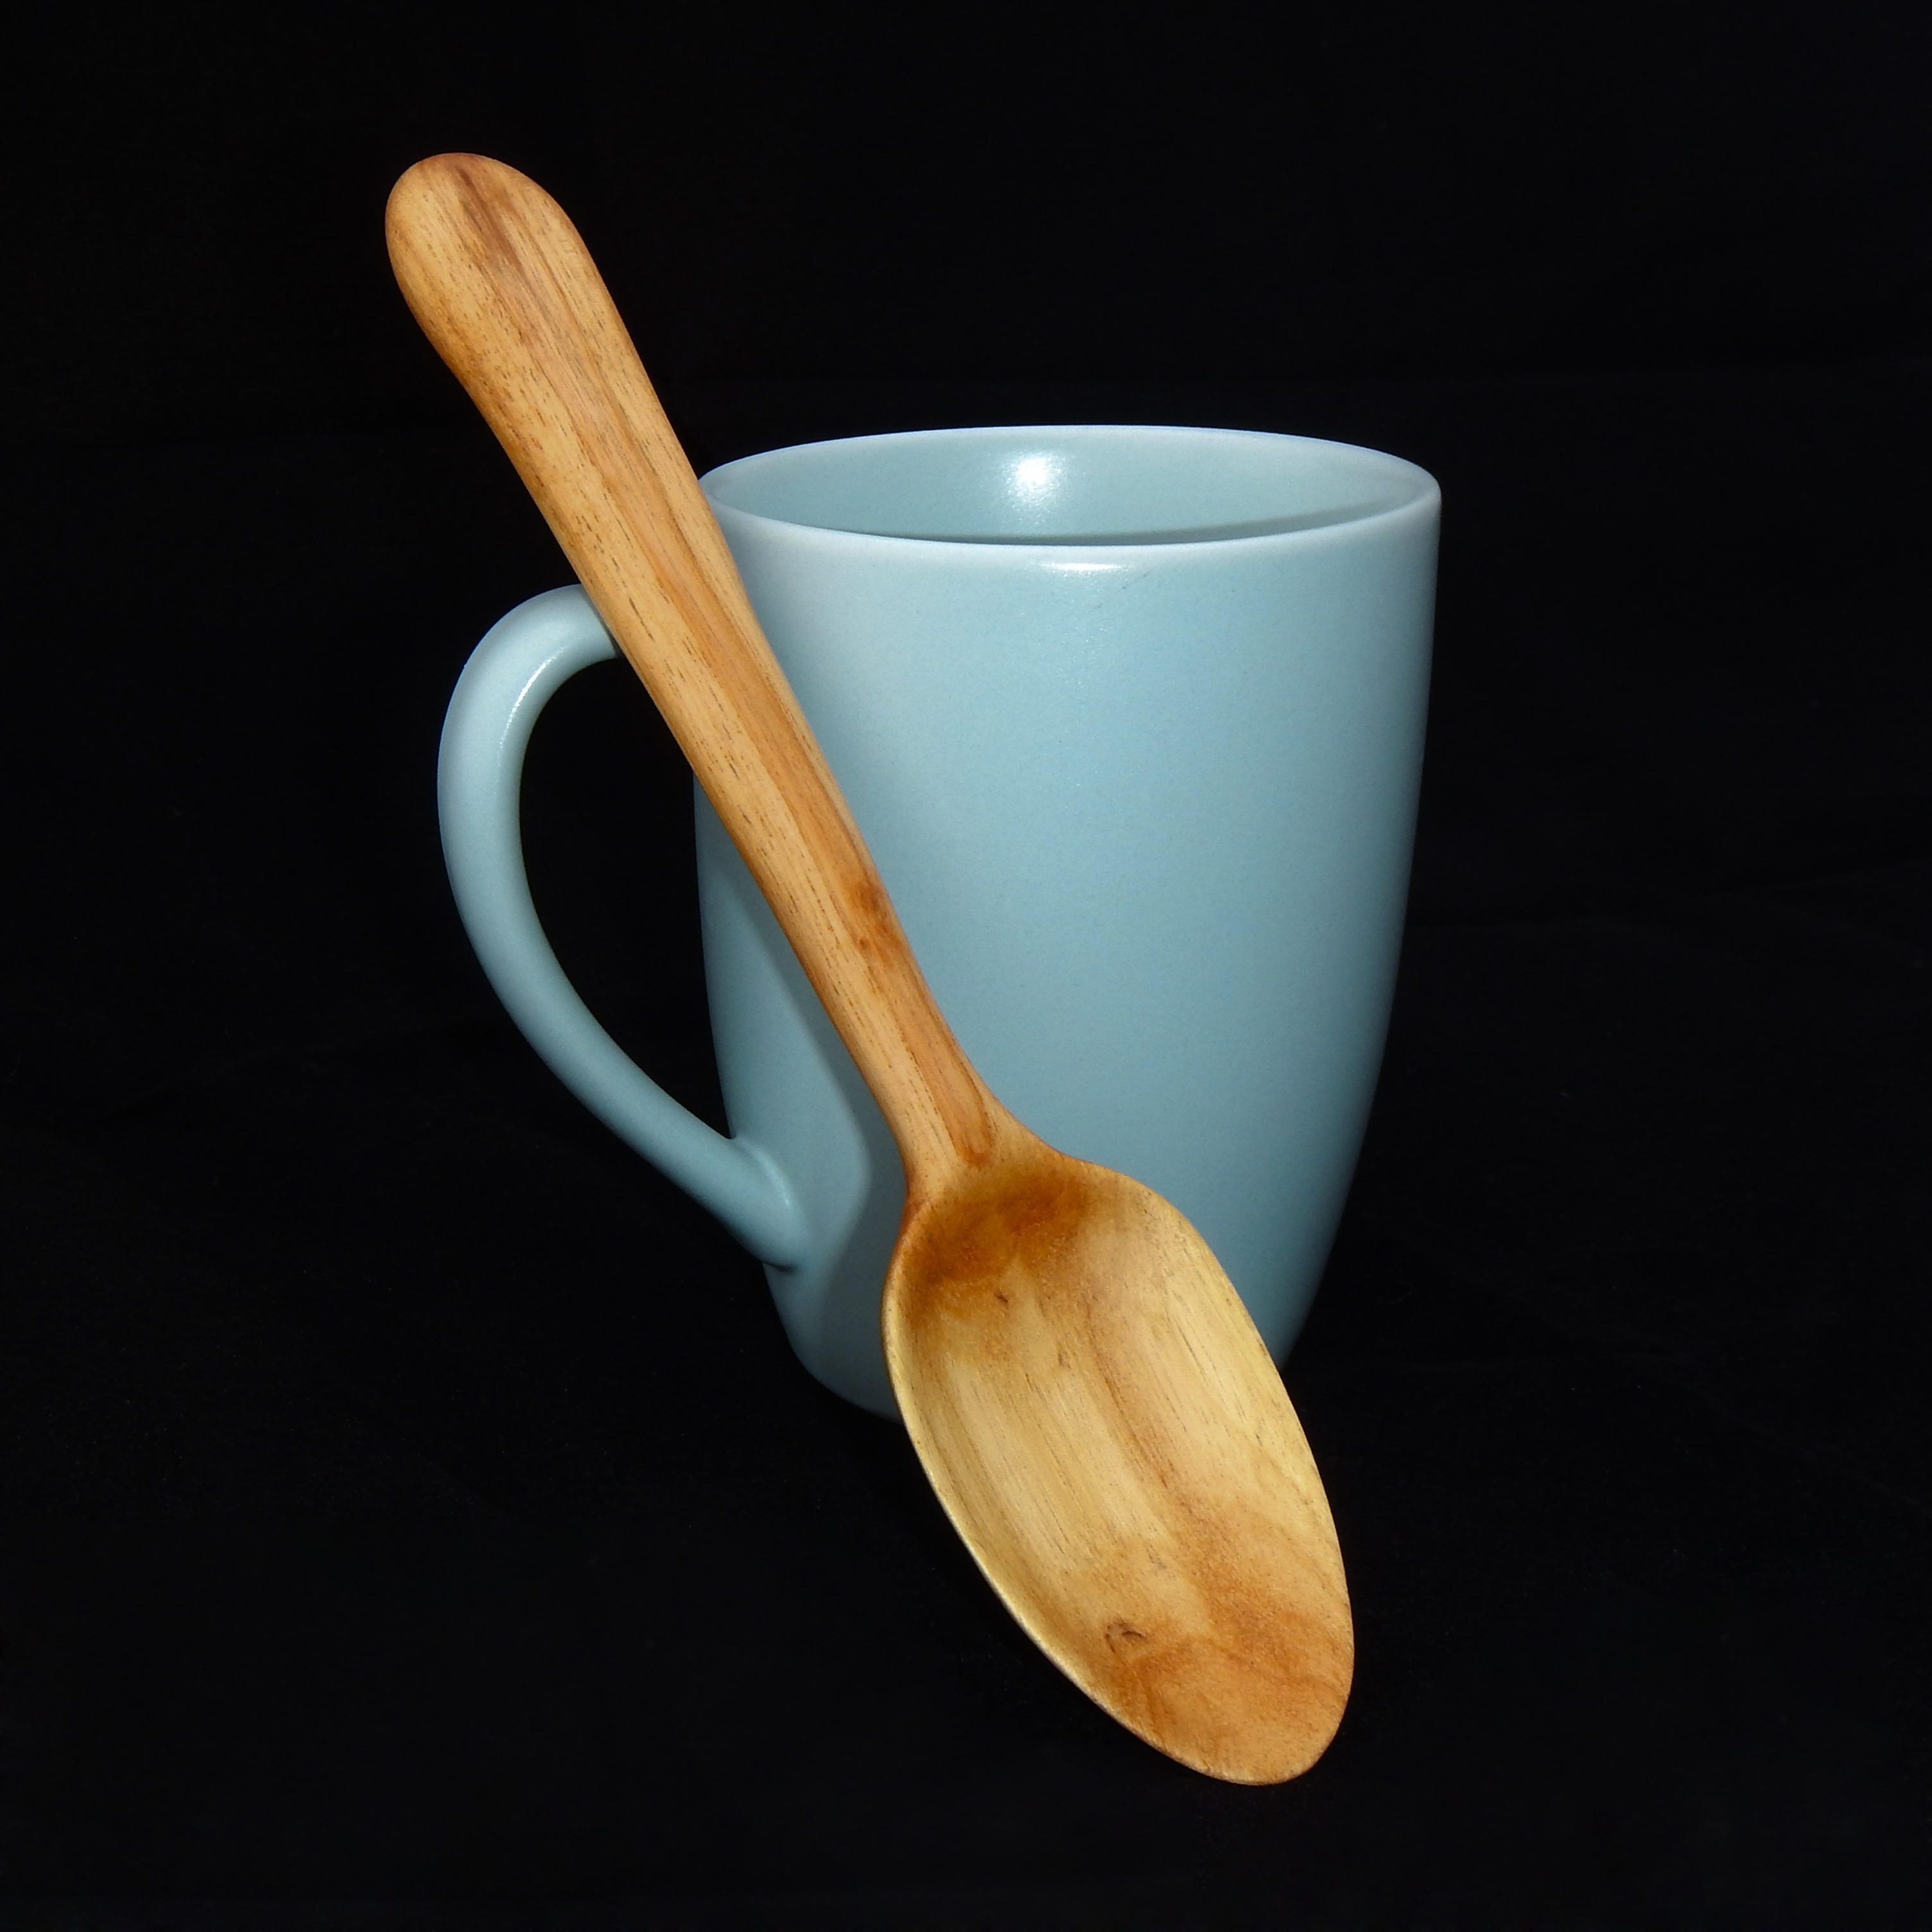
cutlery, wood, tool, rustic, natural, kitchen, breakfast, healthy, mug, tableware, spoon, kitchenware, product, design, wooden, handmade, wooden spoon, carved spoon